Angolan War of Independence

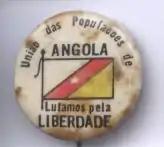
UPA badge

The Portuguese Colonial Act – passed on 13 June 1933 – defined the relationship between the Portuguese overseas territories and the metropole, until being revised in 1951. The Colonial Act reflected an imperialistic view of the overseas territories typical among the European colonial powers of the late 1920s and 1930s. During the period in which it was in force, the Portuguese overseas territories lost the status of "provinces" that they have had since 1834, becoming designated "colonies", with the whole Portuguese overseas territories becoming officially designated "Portuguese Colonial Empire". The Colonial Act subtly recognized the supremacy of the Portuguese over native people, and even if the natives could pursue all studies including university, the "de facto" situation was of clear disadvantage due to deep cultural and social differences between most of the traditional indigenous communities and the ethnic Portuguese living in the Angola.